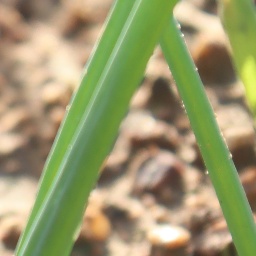
Label: healthy